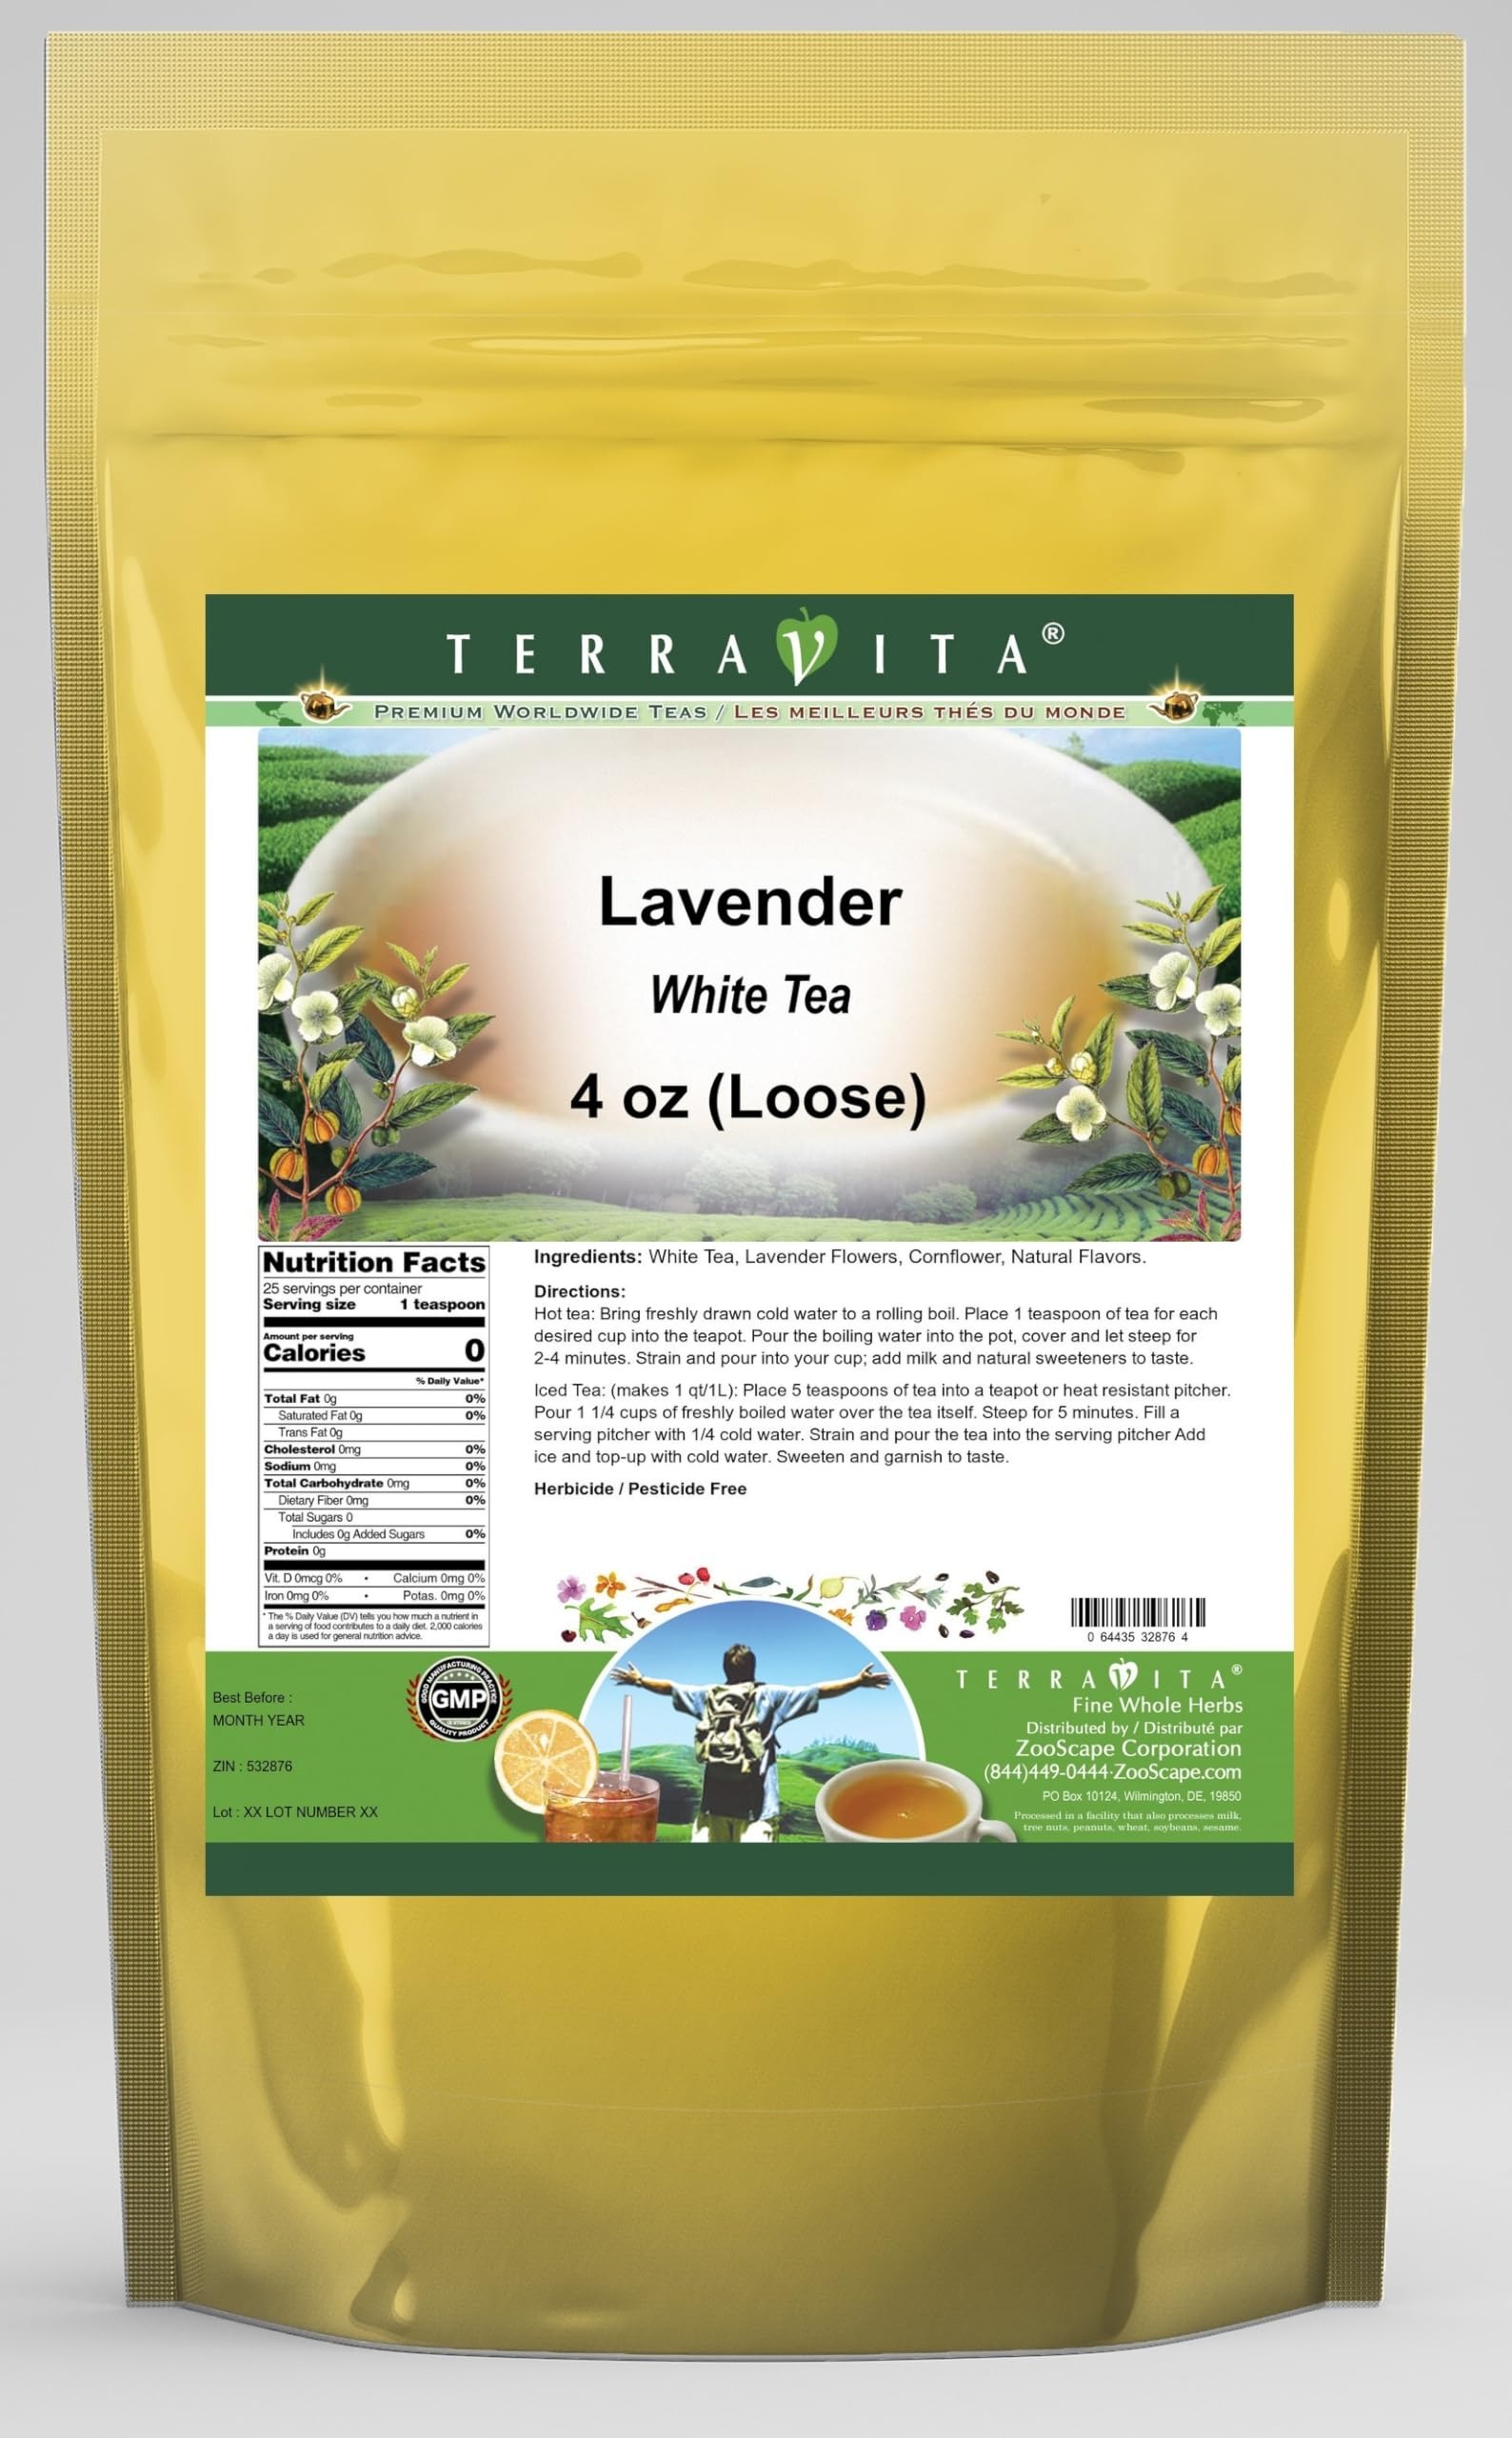
Item Name: Lavender White Tea (Loose) (4 oz, ZIN: 532876) - 2 Pack
Bullet Point 1: Our Lavender White Tea is a mouth-watering flavored White tea with Lavender Flowers and Cornflower that you can enjoy all year round! The aroma and Lavender flavor is a delight! - Ingredients: White tea, Lavender Flowers, Cornflower and Natural Lavender Flavor.
Bullet Point 2: No fillers.
Bullet Point 3: Manufacturer: TerraVita
Bullet Point 4: Size: 4 oz
Bullet Point 5: Loose Leaf White Tea - Packed in a convenient upright pouch!
Product Description: Our Lavender White Tea is a mouth-watering flavored White tea with Lavender Flowers and Cornflower that you can enjoy all year round! The aroma and Lavender flavor is a delight! - Ingredients: White tea, Lavender Flowers, Cornflower and Natural Lavender Flavor. - Hot tea brewing method: Bring freshly drawn cold water to a rolling boil. Place 1 teaspoon of tea for each desired cup into the teapot. Pour the boiling water into the pot, cover and let steep for 2-4 minutes. Strain and pour into your cup; add milk and natural sweeteners to taste. - Iced tea brewing method: (to make 1 liter/quart): Place 5 teaspoons of tea into a teapot or heat resistant pitcher. Pour 1 1/4 cups of freshly boiled water over the tea itself. Steep for 5 minutes. Fill a serving pitcher with 1/4 cold water. Strain and pour the tea into the serving pitcher Add ice and top-up with cold water. Sweeten and garnish to taste. - TerraVita is an exclusive line of premium-quality, natural source products that use only the finest, purest and most potent ingredients found around the world. TerraVita is hallmarked by the highest possible standards of purity, potency, stability and freshness. All of our products are prepared with the highest elements of quality control, from raw materials through the entire manufacturing process, up to and including the moment that the bottles or bags are sealed for freshness and shipped out to you. Our highest possible standards are certified by independent laboratories and backed by our personal guarantee. - TerraVita exists to meet and ensure your family's health and wellness without the harmful effects of chemicals and health products. We strive to make all of our products affordable and reliable and are constantly searching the market to maintain our affordability and to
Value: 8.0
Unit: Ounce

Price: 57.63